The Queensway–Humber Bay

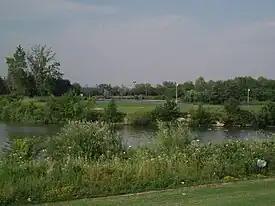
Established in 1984, Humber Bay Park is a municipal park situated along the Humber Bay.

Etobicoke became a Borough and was reunited with Mimico, New Toronto, and Long Branch. With city highway expansion plans the City of Toronto extended the Provincial Queen Elizabeth Highway into the City of Toronto with the building of the Gardiner Expressway along the top of Humber Bay. The former intersection at the Humber River with the Queensway and Lake Shore was no long an intersection with three heavy traffic bridges crossing the river (the QEW, the Queensway and Lake Shore) as well as the Railway. The motel strip was already in decline prompting city plans for the redevelopment of the area along the Lake Shore. Humber Bay Park was built at this time, two artificial peninsulas extending east (along Humber's waterfront) and west (along Mimico's waterfront) from the bottom of the Mimico Creek. With a decline in the number of immigrants arriving and an ageing population and the introduction of full funding for Separate (Catholic) Schools several area Public Schools were given to the Separate School Board which became Bishop Allen Academy and St. Felix Junior School (the only Catholic Junior school in Etobicoke), later École Sainte-Marguerite d'Youville. Sunnylea Public School was leased to the Separate (Catholic) School Board as Cardinal Slipyj (Eastern Rite Catholic) Elementary School for a short time. The Humber streetcar loop at the former intersection of the Queensway and Lake Shore also declined as the Long Branch car which had turned there was combined with the Queen car and the Queensway bus was continued along the Queensway into Toronto. As growth in the residential neighbourhoods to the east stagnated, the non residential area west of Kipling along the Queensway experienced rapid growth with the building of Sherway Gardens, one of the largest malls in Toronto.